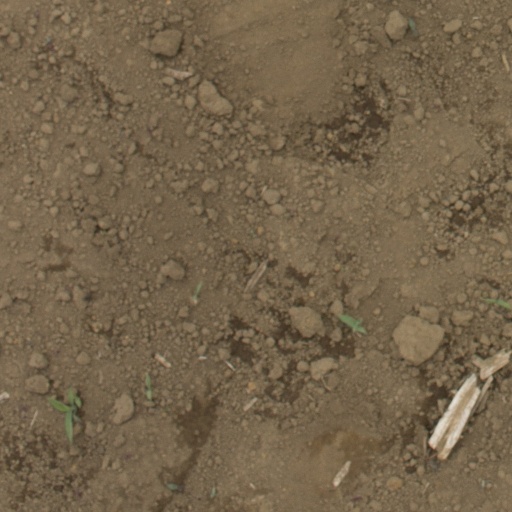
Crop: Jerusalem artichoke